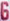
Number: 6